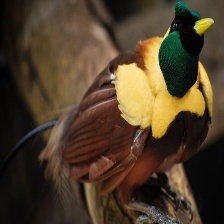
Species: BIRD OF PARADISE
Scientific name: STRELITZIA